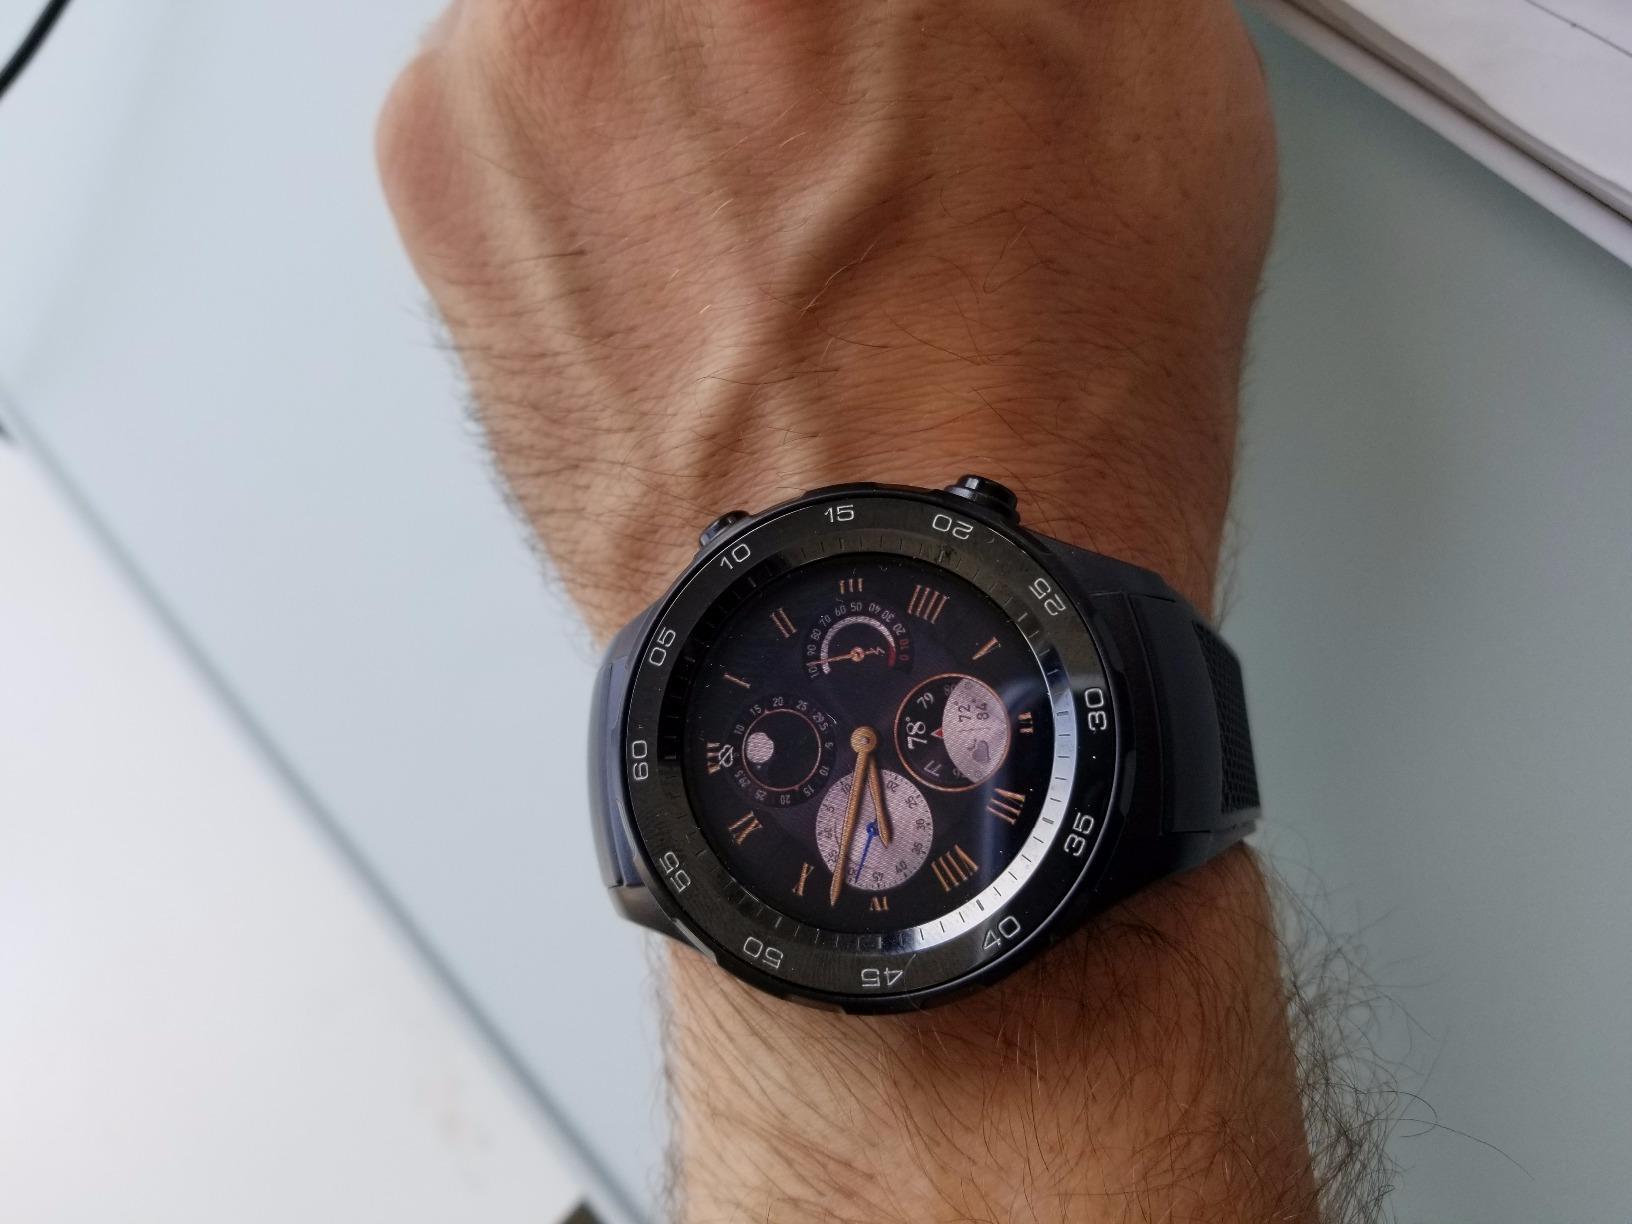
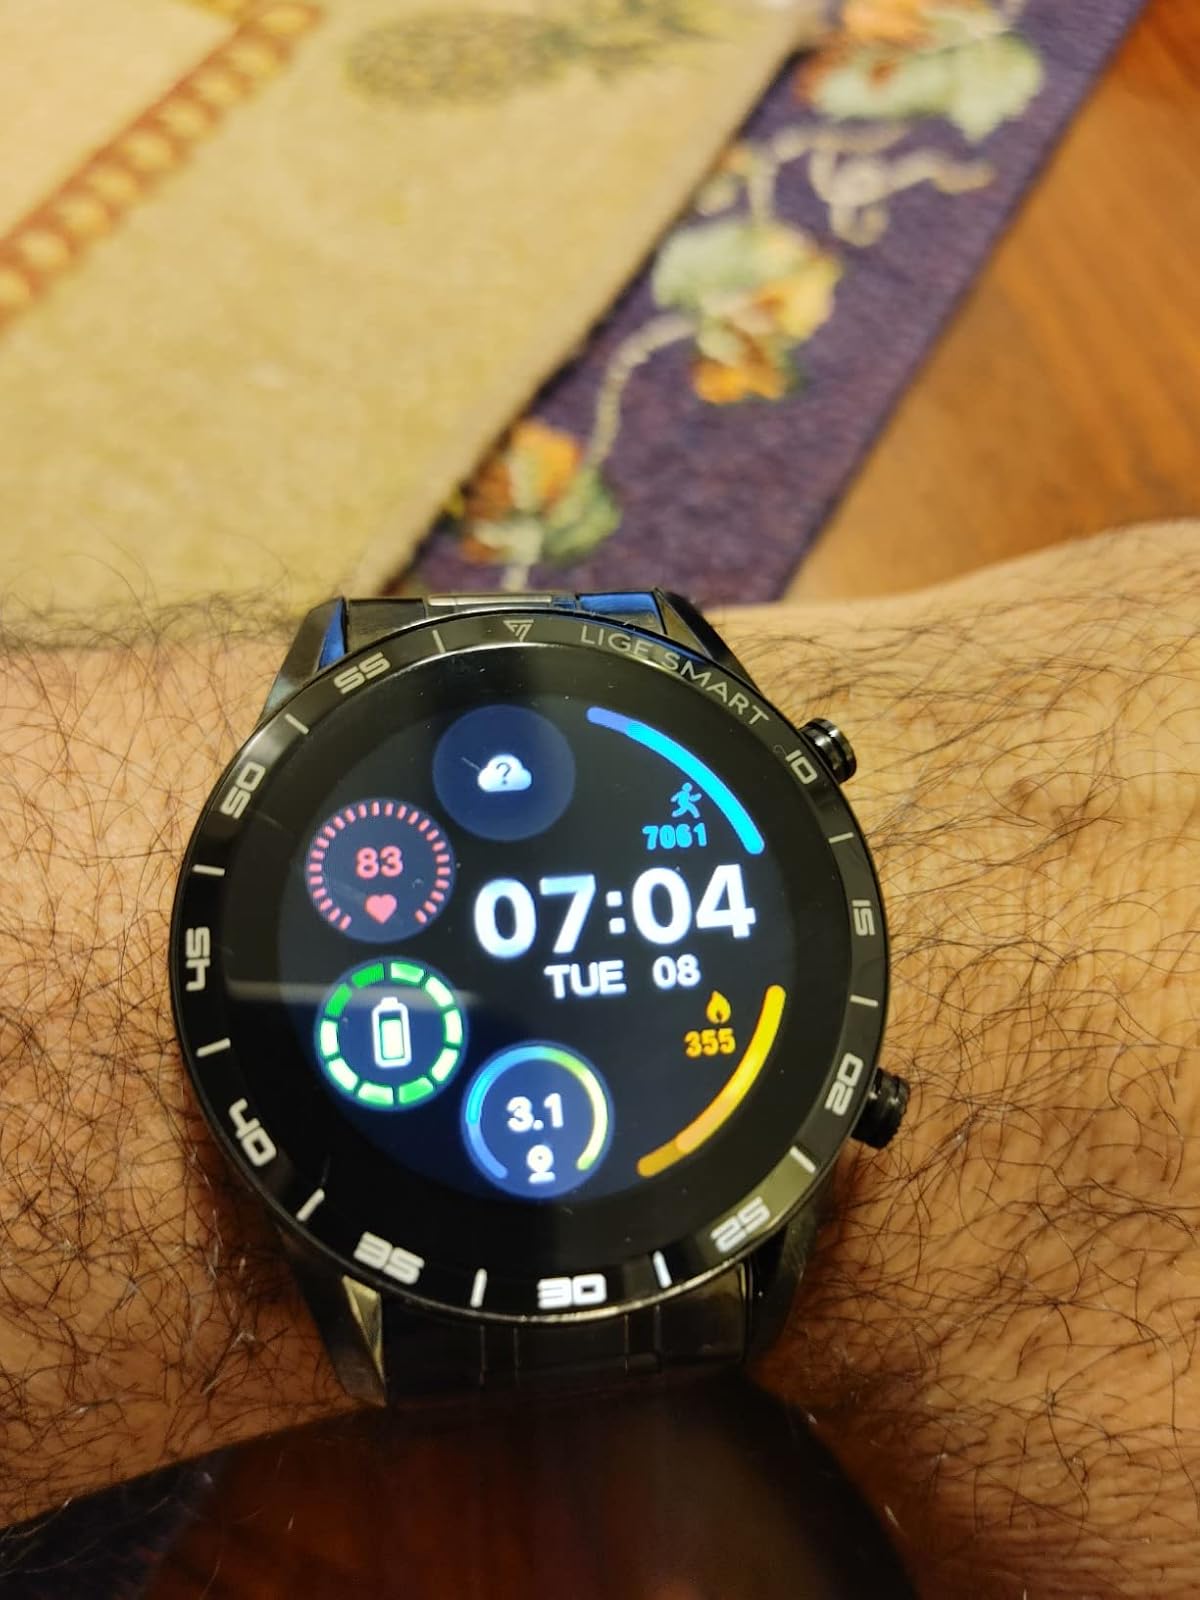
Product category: smartwatch
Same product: no